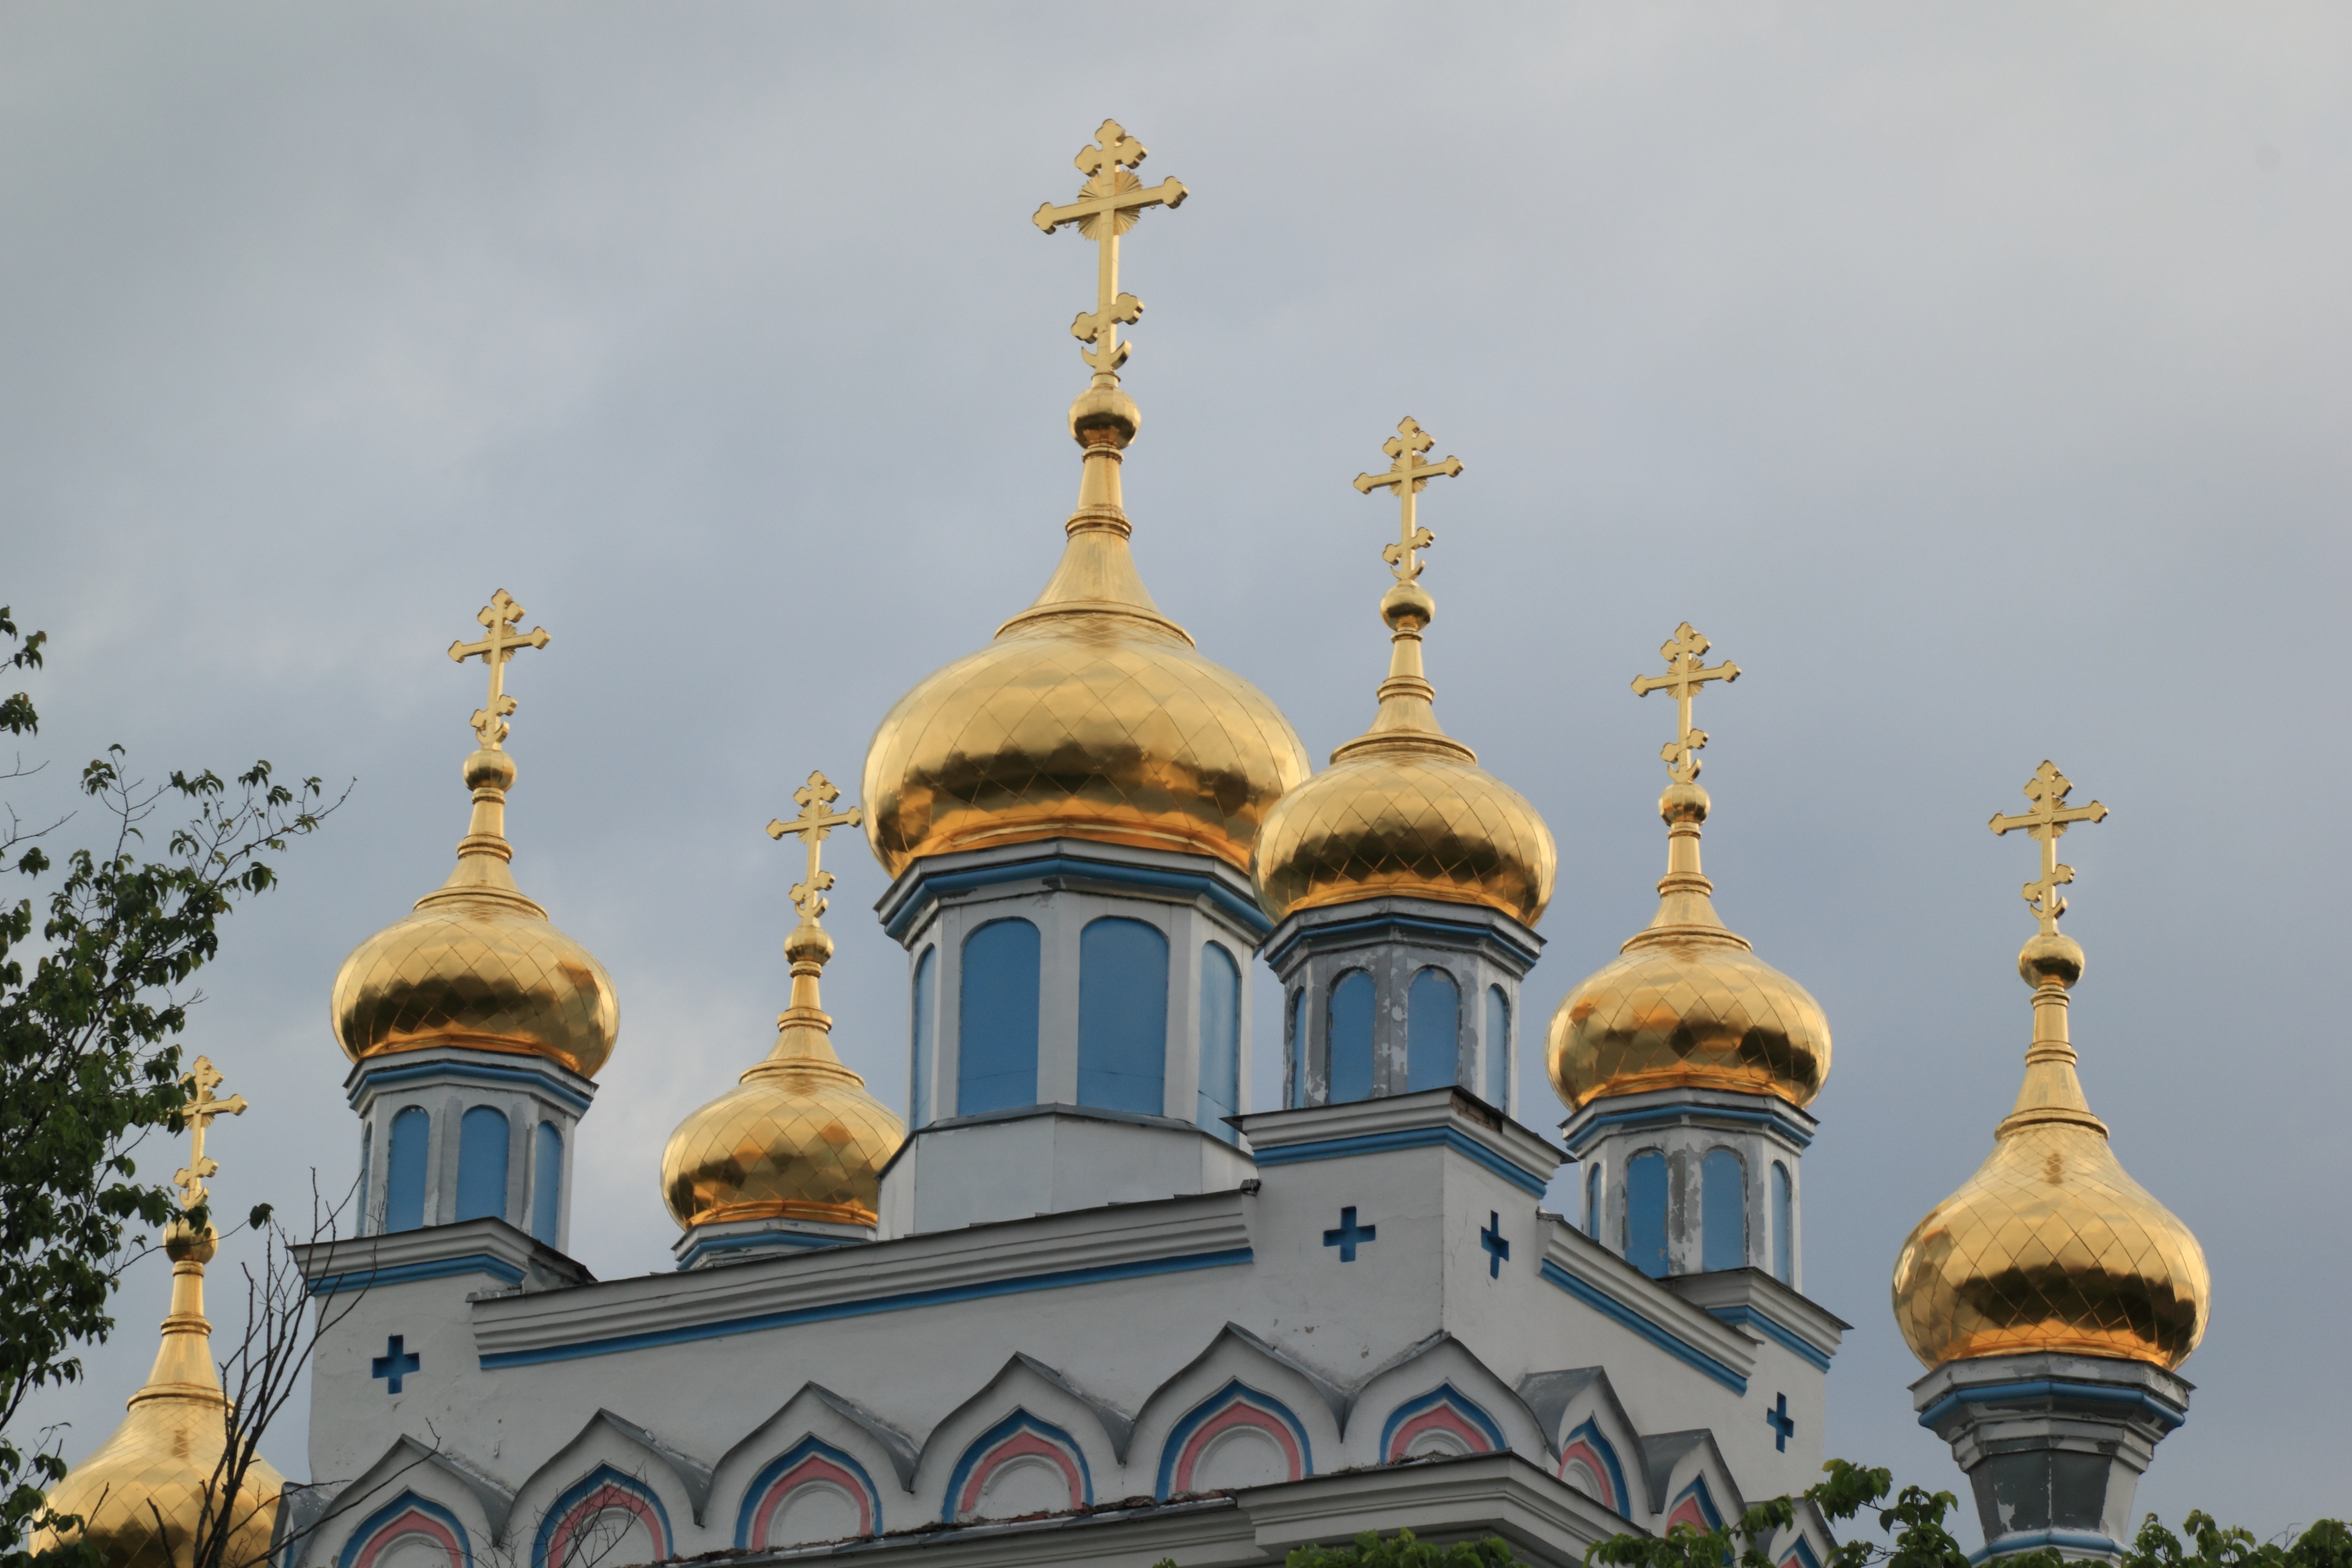
architecture, building, tower, landmark, church, cathedral, place of worship, temple, spire, steeple, monastery, mosque, orthodox, basilica, dome, russian, latvia, ancient history, daugavpils